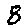
Label: 8